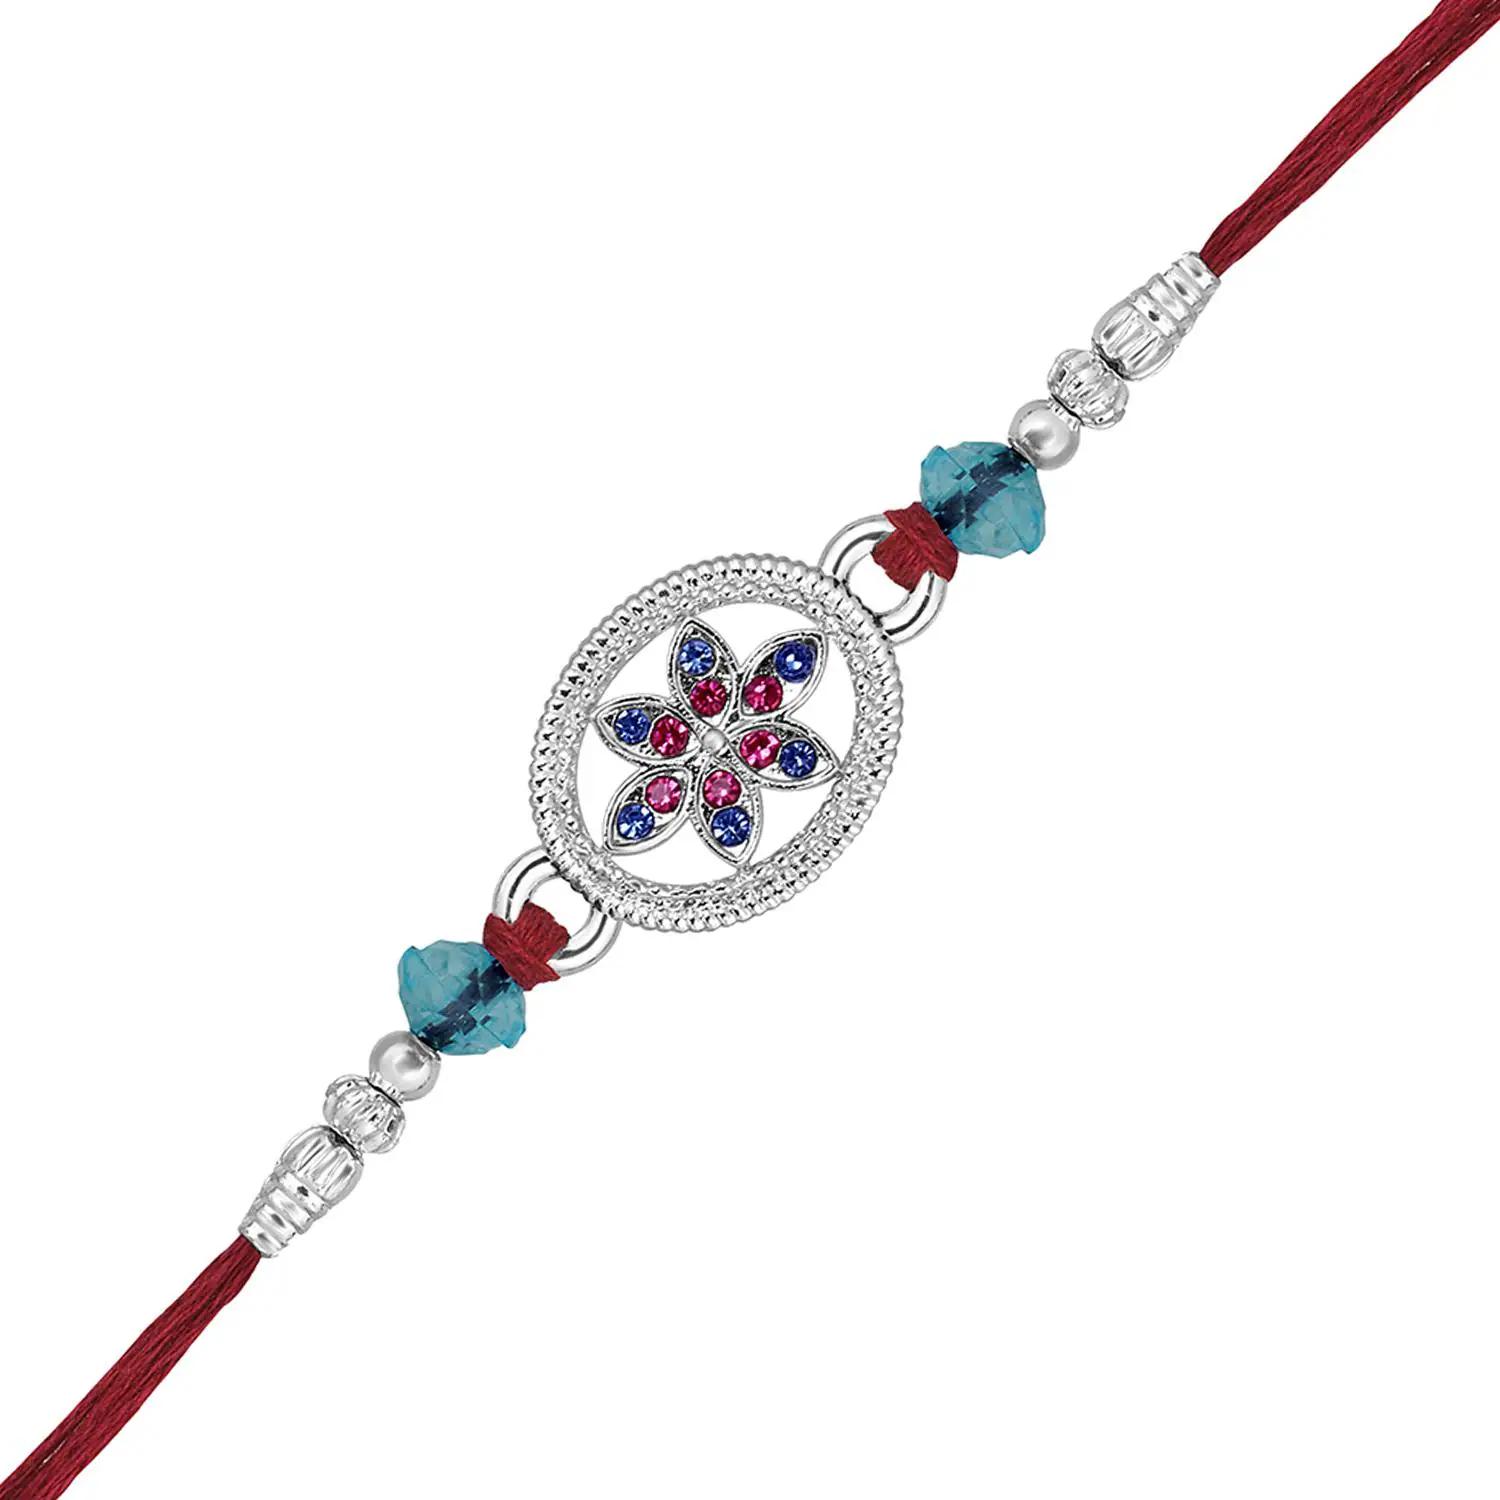
 Mahi Rhodium Plated Blue and Pink Crystals Floral Rakhi for Brother, Bhai, Bro (RA1100774RMul)
Type: Rakhis
Brand: Mahi
Price: Rs. 229
 Celebrate Raksha Bandhan with our exquisitely crafted Rakhi, designed to strengthen the bond between siblings. This traditional Rakhi features intricate beadwork and durable thread, ensuring it stands the test of time. Handmade with care, each Rakhi is a unique and meaningful gift for your brother. Each Rakhi carries heartfelt blessings and good wishes for your brother's well-being and success. Celebrates the bond of love and protection between siblings, a cherished tradition in Indian culture.
Features: The Rakhi is adorned with vibrant colors and attractive embellishments that add a touch of elegance to the celebration.,Content in Box : 1 Rakhi ; Cultural Significance: This beautiful Rakhi will acknowledge your love for Your Brother with the promise that your bond with him will grow stronger as time goes on.,Vibrant Colors: Adding bright and playful colors to the celebration will make it stand out and make it more enjoyable.,Celebrate the bond of love and protection with our exquisite Rakhis. Share the joy of Raksha Bandhan Festival with this beautiful Rakhi, a token of love, protection and blessings.,Adjustable Size and Easy to tie: Designed to fit wrists of all sizes. It is simple and easy to tie the Rakhi securely and effortlessly.
Included: 1 Rakhi